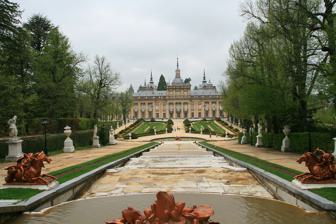
Building: Royal Palace of La Granja de San Ildefonso
Country: Spain
Year built: 1724
Palace in Sal Ildefonso, Spain Royal Palace of La Granja de San Ildefonso Palacio Real de La Granja de San Ildefonso General information Architectural style Rococo Location Real Sitio de San Ildefonso ( Segovia ), Spain Construction started 1721 Opened Exclusive property for the monarch: 1724 Management Patrimonio Nacional Technical details Size 25,000 square metres (270,000 sq ft) Grounds 146 hectares (360 acres) of gardens Design and construction Architect(s) Teodoro Ardemans Spanish Cultural Heritage Official name Palacio de San Ildefonso con sus dependencias y Jardines Type Non-movable Criteria Monument Designated 11 August 1925 Reference no. RI-51-0000314 Spanish Cultural Heritage Official name Jardines del Palacio de San Ildefonso Type Non-movable Criteria Historic Garden Designated 3 June 1931 Reference no. RI-52-0000002 The Royal Palace of La Granja de San Ildefonso (Spanish: Palacio Real de La Granja de San Ildefonso ), known as La Granja , is an early 18th-century palace in the small town of San Ildefonso , located in the hills near Segovia and 80 kilometres (50 mi) north of Madrid , within the Province of Segovia in central Spain . It became the summer residence of the kings of Spain from the 1720s during the reign of King Philip V . The palace is in a restrained Baroque style , surrounded by extensive gardens in the formal Jardin à la française style with sculptural fountains.  It is now open to the public as a museum. History "Fame" fountain and lateral garden facade of La Granja. Baroque main facade with architectural sculptures . The area was a favourite hunting grounds for many Castilian kings, due to its location on the forested northern slopes of the Sierra de Guadarrama .  In the 15th century, Henry IV of Castile built the first hunting lodge on the site, along with a small shrine dedicated to Saint Ildephonsus of Toledo , which gave this place its first name. Isabella I of Castile granted both buildings to the monks of the Santa Maria del Parral monastery in Segovia, who built an almshouse and developed a granja (farm) alongside the lodge and shrine. Palace The site was purchased from the monks in 1719 by King Philip V , after his nearby summer Palace of Valsain burned to a shell. He was the first Spanish king from the French Bourbon dynasty . Beginning in 1721, Philip began building a new palace and gardens modeled on Versailles , built by his grandfather, Louis XIV of France . Like Versailles it embraced a cour d'honneur on the approaching side, and formal gardens, with a main axis centred on the palace, that were surrounded by woodland in which further hidden garden features were disposed. Like Versailles, La Granja began as a retreat from the court but became a centre of royal government. For the architect, Philip began with an unpretentious project by the Spanish architect Teodoro Ardemans , incorporating a chapel centred on one facade, which was enlarged in a second phase, ca 1728-34 under Andrea Procaccini and Sempronio Subisati, who provided the courtyards in the flanks, then given its definitive character by Filippo Juvarra , who was brought from Turin, based on recommendations in the circle of Philip's second queen, Elizabeth Farnese of Parma, and his assistant, Giovanni Battista Sacchetti. When the King decided to abdicate in 1724, his intention was to retire to La Granja.  Unfortunately Philip's heir, King Louis I , died that same year, and Philip had to return to the throne. Consequently, a place designed for leisure and quiet retreat thus became an important meeting place for the King, his ministers and the court. The town of San Ildefonso expanded to provide housing and services to the courtiers who wanted a place near the king's favourite residence.  Military barracks, a collegiate church (1721–1724, built to designs of Teodoro Ardemans , and dedicated to the Holy Trinity, 22 December 1723), and even a royal glass factory (1728) were built to provide for the palace. The glass factory, which had some initial successes from 1720 at Nuevo Baztan in the province of Madrid, was moved under the direction of its Catalan foreman, Ventura Sit, to San Ildefonso, where supplies of timber were plentiful, and a royal patron was near. The best glass of Venetian type produced in the works dates from the last quarter of the 18th century. As La Granja de San Ildefonso, the glassworks continue today as a subsidiary of Saint Gobain. The church was selected as his burial site by Philip, marking a break with his Habsburg predecessors. The frescoes by Giambattista Tiepolo , completed by Francisco Bayeu , were badly damaged in a fire of 1918. Philip's successor Ferdinand VI bequeathed the royal site of San Ildefonso, with all it contained, to his father's second wife, Elisabeth Farnese , who was effectively forced to live there, well away from Madrid politics, for the duration of his reign.  She maintained a considerable court there.  At her death in 1766, it reverted to the Crown in the person of her son Charles III . For the next one hundred and twenty years, La Granja was the court's main summer palace, and many royal weddings and burials, state treaties, and political events took place within its walls. However, from the 1880's the court preferred to sojourn at the seaside palaces in the Basque Country and the royal site became rarely used. In 1918 a major fire damaged the palace and although the damage was repaired much of the interior decoration and contents were lost. Currently the royal site is part the Patrimonio Nacional of Spain, which holds and maintains many of the Crown's lands and palaces. It is a popular tourist attraction, with gardens, and interiors displaying rooms with Carrara marble , Japanese lacquerware , and crystal chandeliers; portraits and other paintings; and a Museum of Flemish tapestries . Jardin à la française style garden at La Granja. Gardens Extending over 1,500 acres (6.1 km 2 ), the gardens around the palace are one of the best examples of 18th-century European garden design in the Jardin à la française style in Spain. The French designer from the official French royal offices of Robert de Cotte was René Carlier, who used the natural slope of the site in the palace grounds design, for enhancing axial visual perspectives, and to provide sufficient head for water to shoot out/up from the twenty-six sculptural fountains in the formal gardens and landscape park . Sculptors arrived from Paris to execute designs on the site. They included: René Frémin (1672–1744, at La Granja until 1738), to whom the execution of many vases and sculptures was attributed in 18th-century inventories; Jean Thierry; and others who are little more than names in archival references. Fountains All of the fountains represent themes from classical mythology , including Greek deities , allegories and scenes from myths .  They are cast in lead to prevent corrosion, and painted over to simulate bronze, a nobler material, or lacquered over white oxidised lead to imitate marble. A group of richly sculptural vases have been attributed to designs by the "dazzling maverick" Gilles-Marie Oppenord , which were probably forwarded through the offices of Robert de Cotte, overseeing French royal building projects as intendant des Bâtiments du Roi . Bruno Pons noted in the sculptural vases "an almost excessively brilliant style, quite distinct from French royal taste and showing an undeniably superior understanding of ornament ". The "Baths of Diana" fountain is the focal point of several garden alleés , and was made from lead and then painted to look like bronze and marble. It and its marble statues form some of the most impressive and well conserved architecture from this period in Spain. Frémin, Thierry, and Jacques Bousseau led a team of sculptors who between 1720 and 1745 created this stunning feature, brought to life by the fountains' spectacular water displays. However, regarding the elaborate "Baths of Diana", the chronically depressed Philip remarked, "It has cost me three millions and amused me three minutes." The original waterworks and piping are still functional. They rely purely on gravity to project water up the fountain jets, including to the 40 metres (130 ft) height of the  "Fame" fountain.  A reservoir, El Mar (the Sea), lies secluded at the highest point of the landscape park, and provides the supply and water pressure for the whole system. In spite of the protests of the royal accountant, in 1736 twelve dromedaries were sent from the Royal Palace of Aranjuez to help in the works of the reservoir. The last one died in 1740. In the present day, only a few fountains are active on each day.  Twice a year, on the feast days of San Fernando and of San Luis , all twenty-six fountains are set to jet and flow, providing memorable experiences. Gallery La Granja façade at Patio de la Herradura. Fountains and Patio de Coches facade. Fountain in the gardens of La Granja. Façade detail. Sphinx on rear terrace at La Granja. El Mar (The Sea) Patio de la Herradura courtyard Print of La Granja palace and gardens in 1873. Royal chapel at La Granja. Fountain and music temple in gardens. Interior of Retreat Room. Funerary Monument of King Philip V and Elizabeth Farnese , by Dumandre & Puthois. See also List of Baroque residences Buildings inspired by Versailles Gardens in Spain References